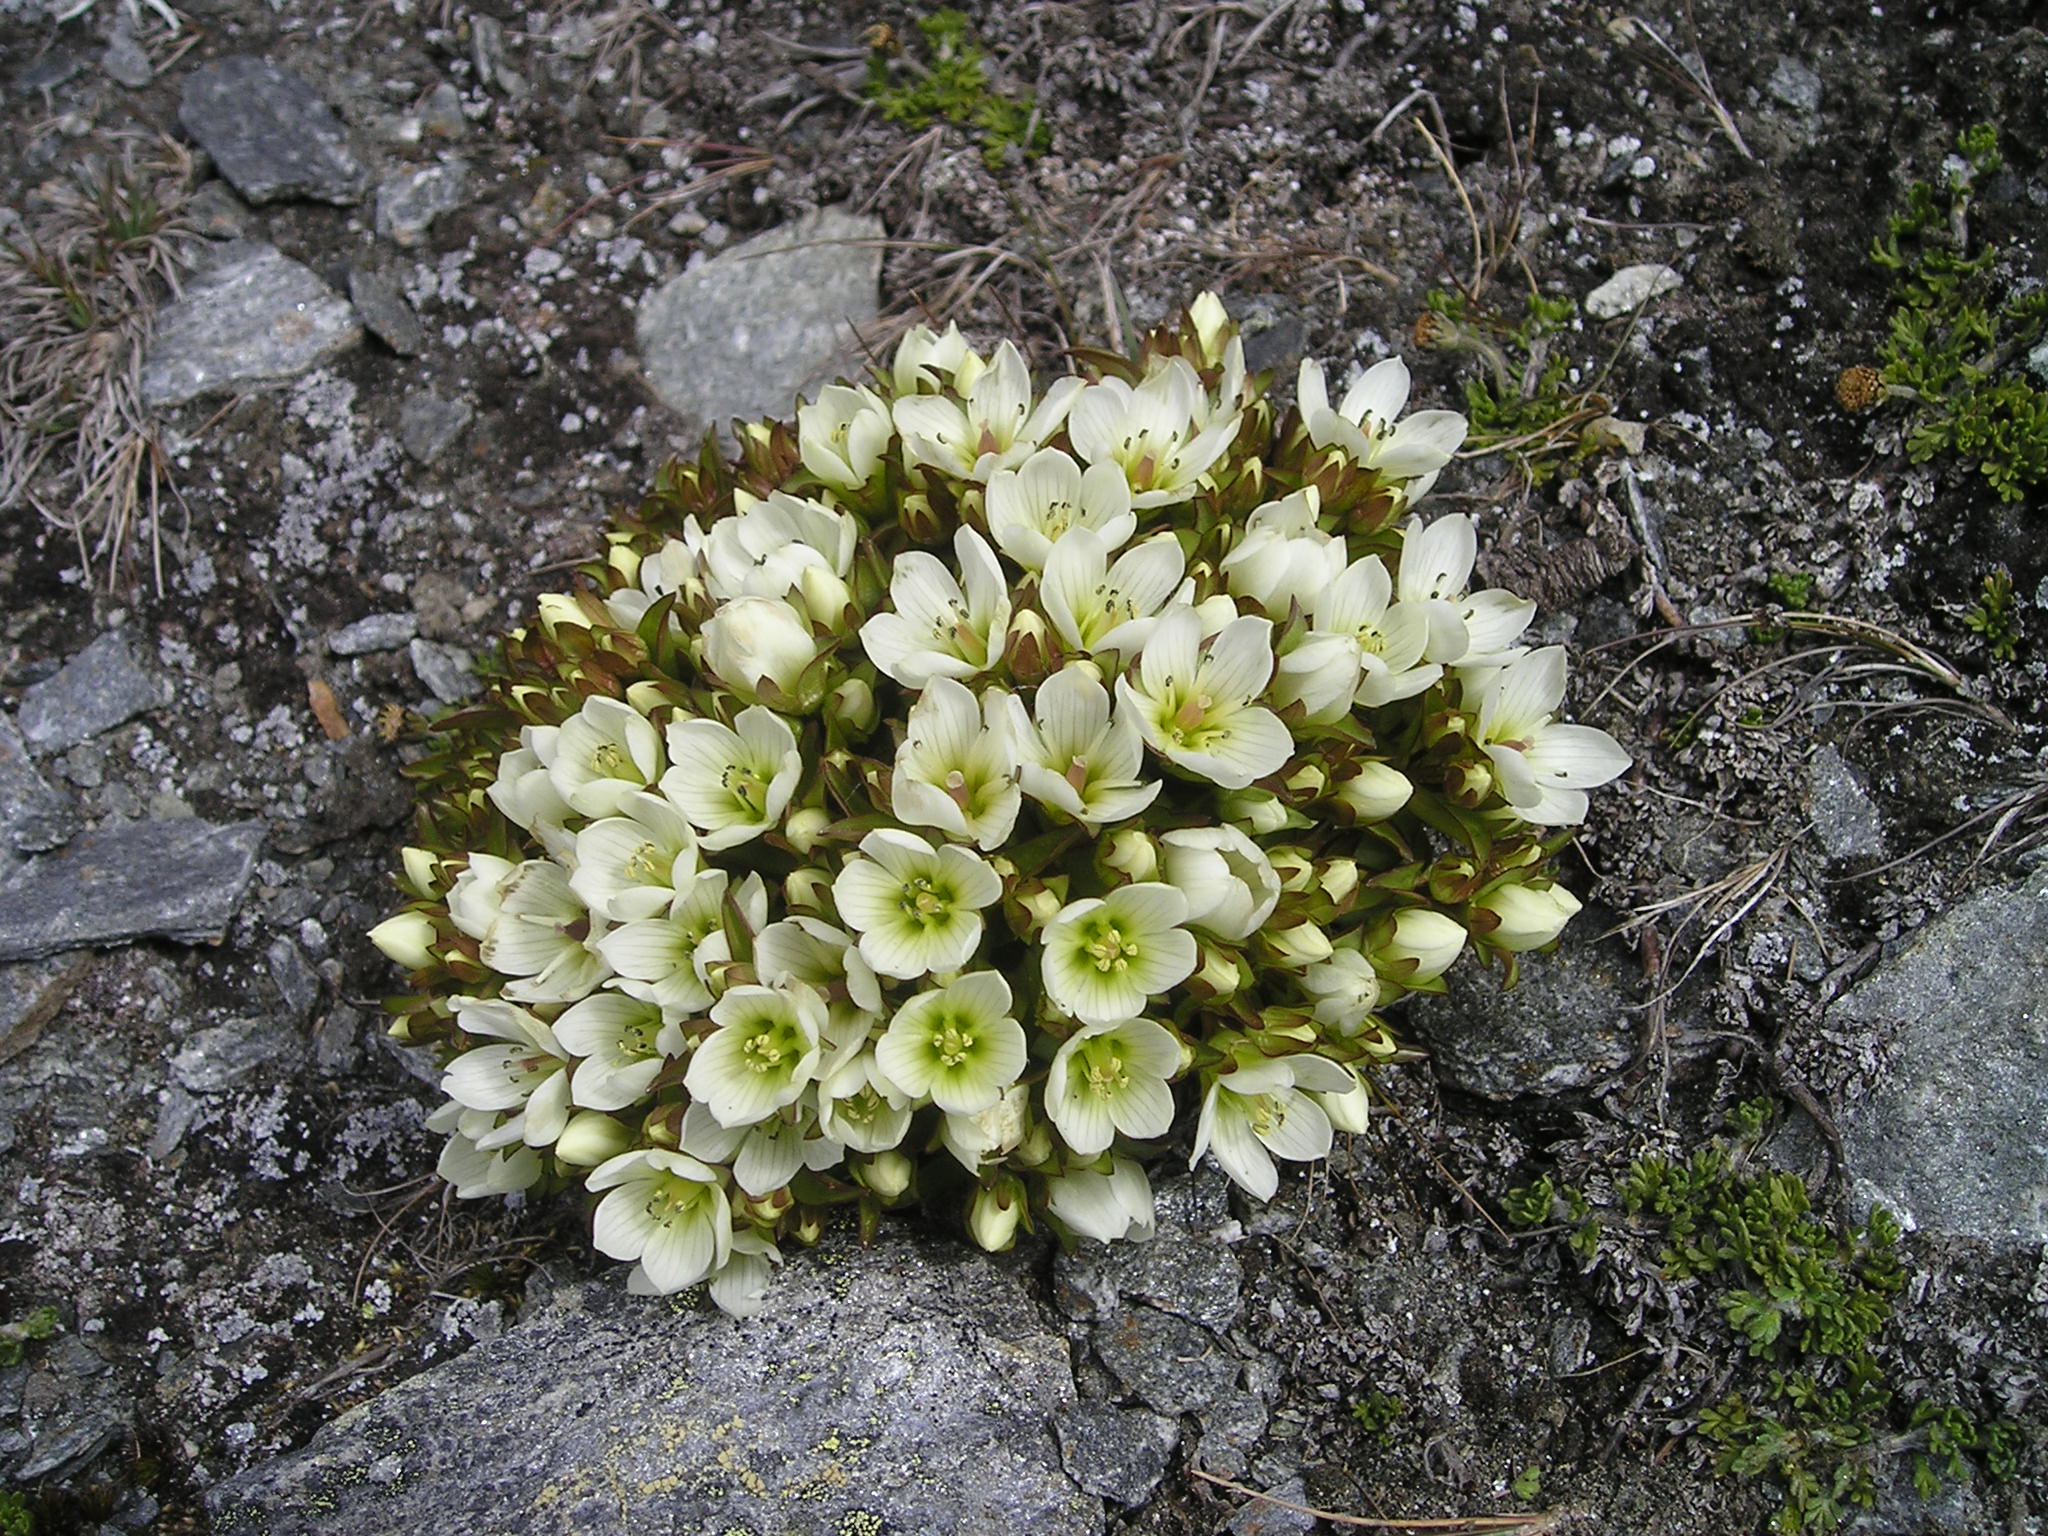
tree, blossom, plant, white, flower, botany, flora, wildflower, shrub, new zealand, woodland, flowering plant, land plant